Fatih Vatan S.K.

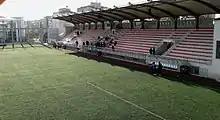

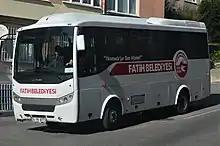

The team play their home matches in Fatih Mimar Sinan Stadium.